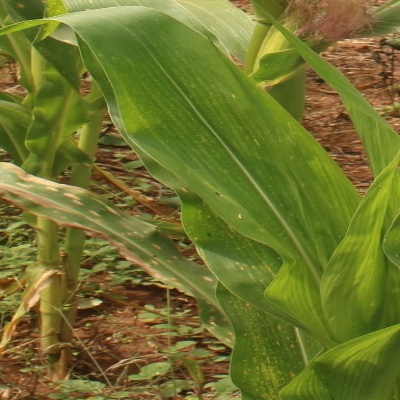
Label: Corn_(Maize)___Maize_Streak_Virus